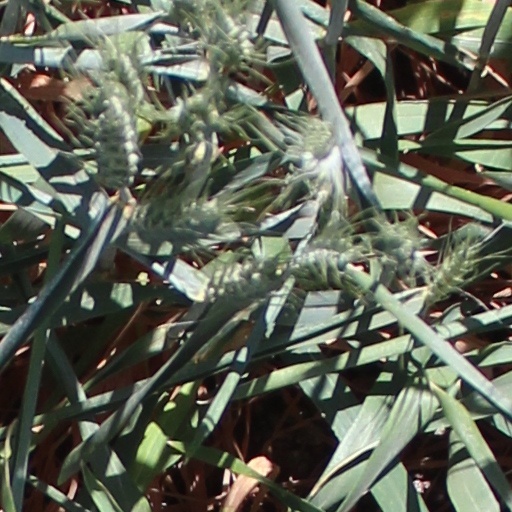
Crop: wheat